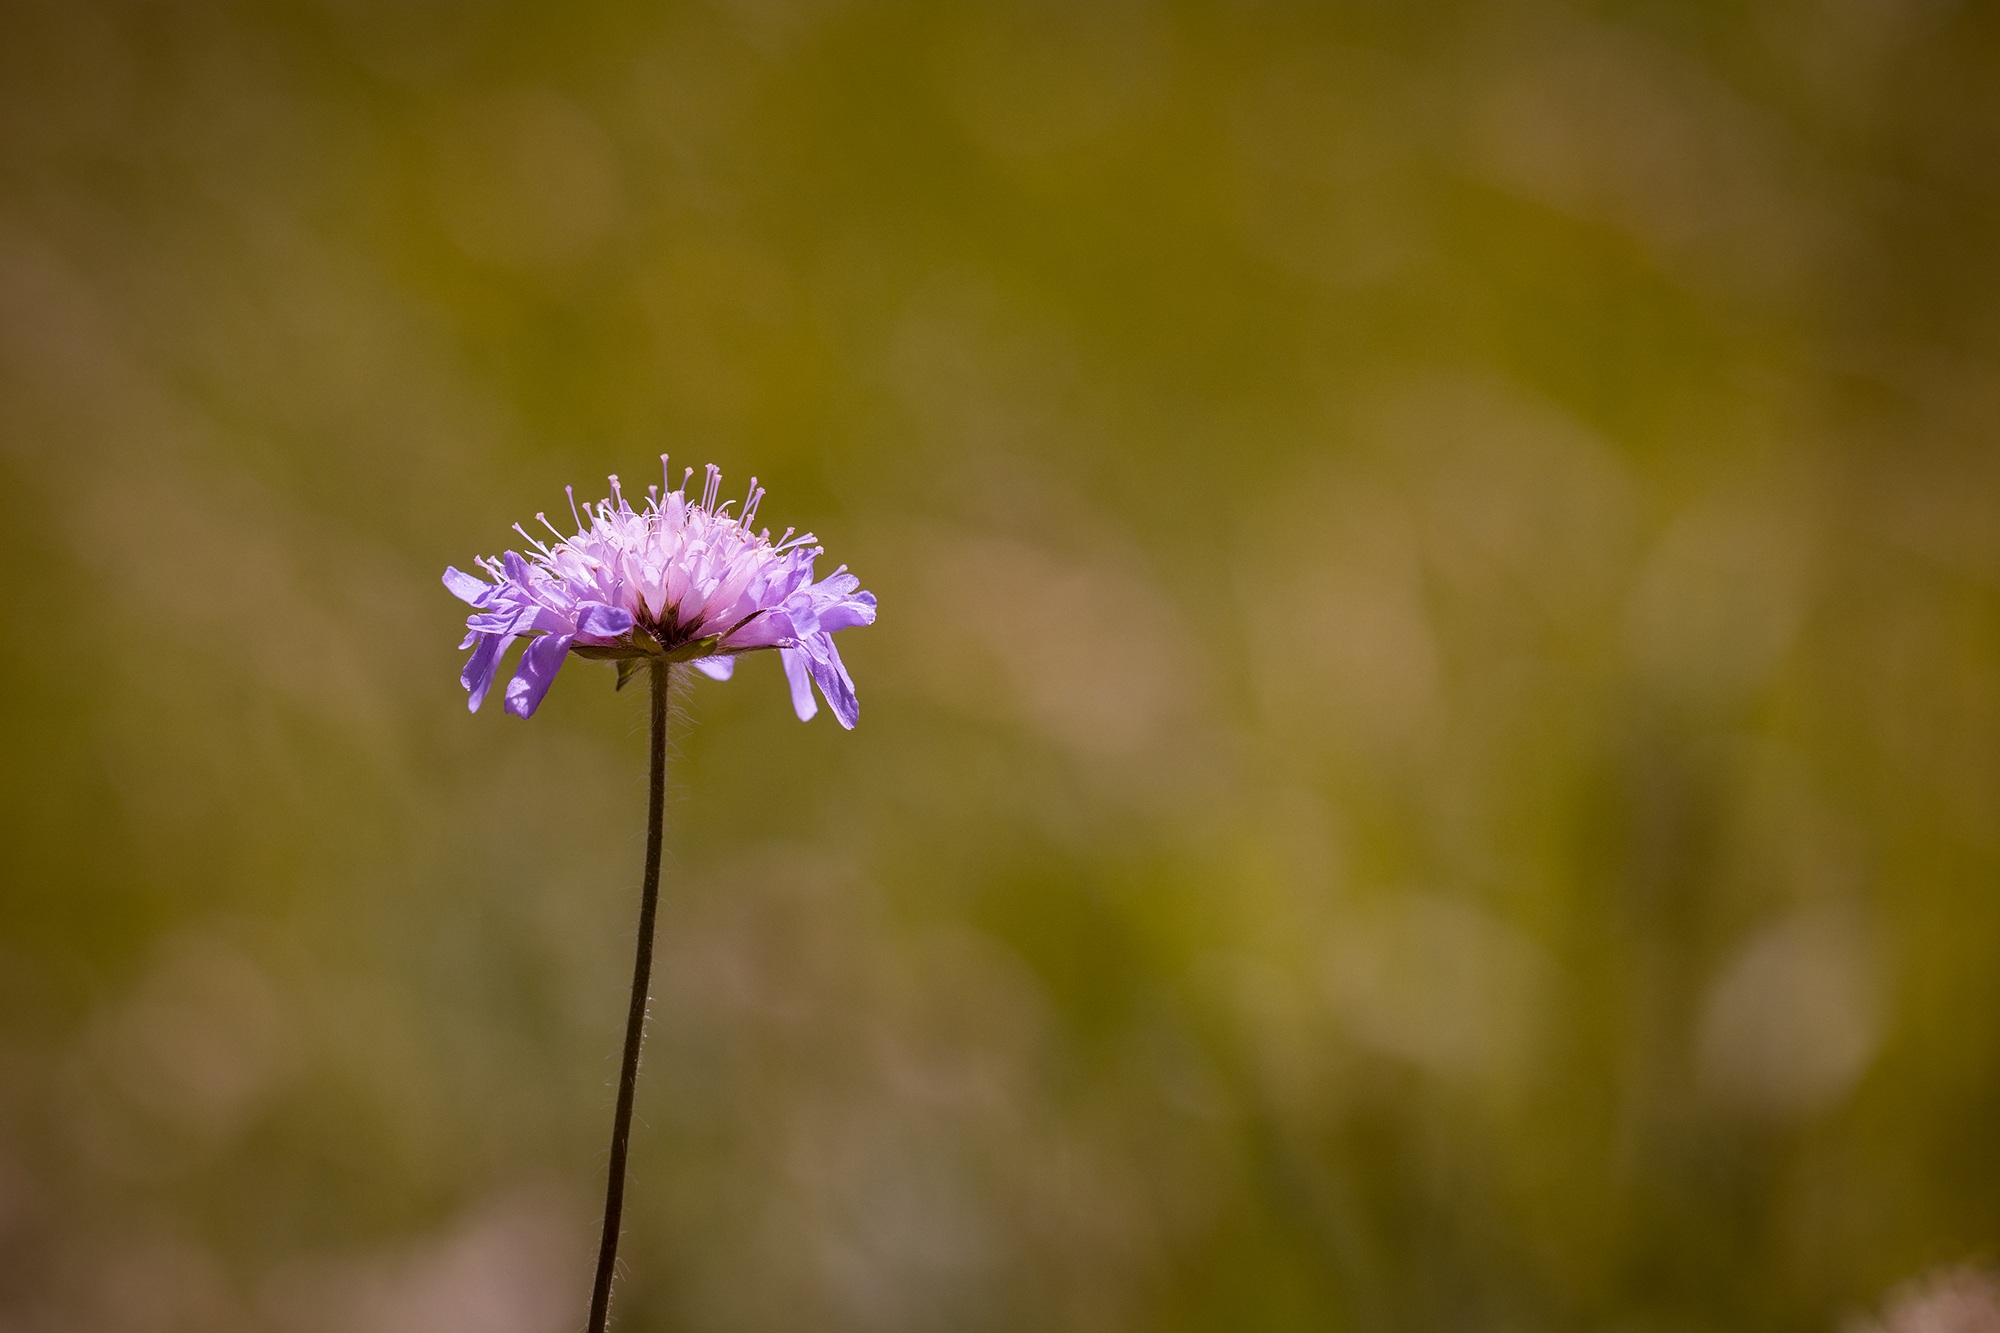
nature, grass, blossom, plant, photography, meadow, prairie, sunlight, leaf, flower, petal, bloom, summer, pollen, green, autumn, botany, close, flora, wildflower, close up, pointed flower, text freedom, copy space, macro photography, flowering plant, daisy family, deaf skabiose, scabiosa columbaria, caprifoliaceae, plant stem, land plant